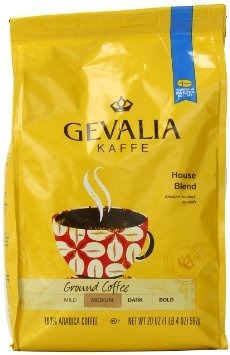
Item Name: Gevalia House Blend Ground Coffee (20 oz Bag) (20 oz Bag (Pack of 2))
Bullet Point 1: 100% Arabica coffee
Bullet Point 2: Medium-bodied, smooth
Bullet Point 3: Tasting Notes: Sweet caramel notes, citrus like finish
Bullet Point 4: pack of 2 - 20 oz bags
Product Description: A part of the Heritage collection, GEVALIA Kaffe House Blend, our classic flagship roast, is made from the finest Arabica beans carefully selected from around the world. Its smooth, sweet caramel notes and lightly roasted flavor combined with its refreshing citrus-like finish make for an exquisite coffee experience. One sip and you will see why this medium-bodied roast will become the classic choice in your coffee repertoire.
Value: 40.0
Unit: Ounce

Price: 13.155